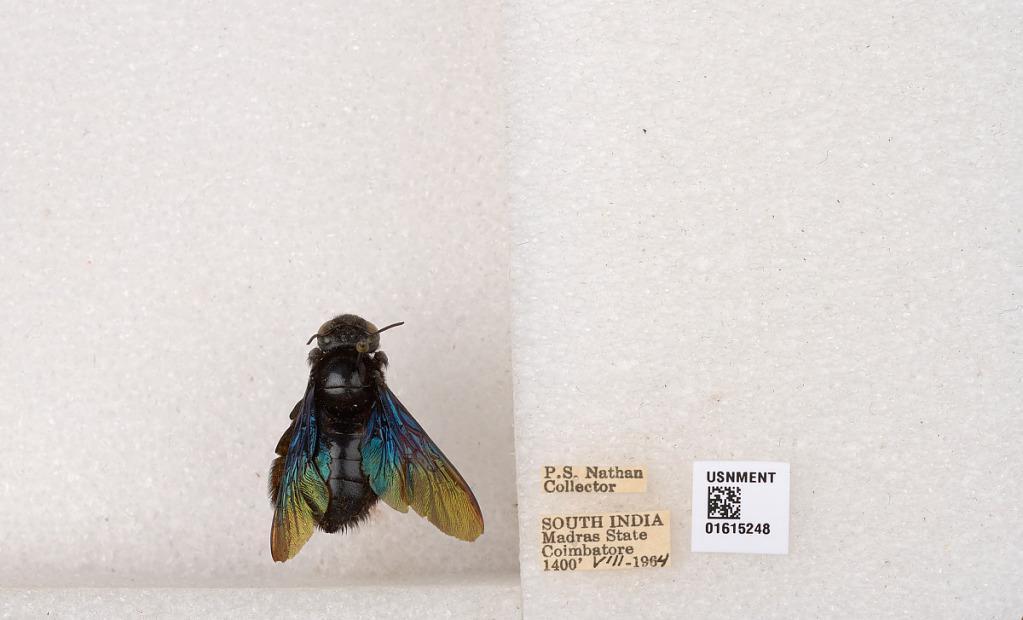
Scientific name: Xylocopa (Biluna) auripennis auripennis Lepeletier
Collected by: P. Nathan
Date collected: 1964-8-1
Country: India
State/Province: Tamil Nadu
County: Coimbatore
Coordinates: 10.9955, 76.9034